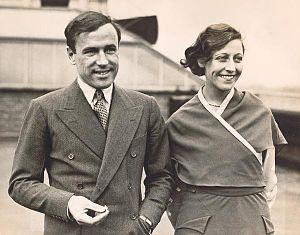
James Allan Mollison est un aviateur pionnier écossais, né le 19 avril 1905 et décédé le 30 octobre 1959. Il a établi plusieurs records au cours du développement de l'aviation dans les années 1930. Il fut marié à Amy Johnson, aviatrice elle aussi.
Amy Johnson, née le 1ᵉʳ juillet 1903 à Kingston-upon-Hull et morte accidentellement le 5 janvier 1941 dans l'estuaire de la Tamise, est une aviatrice britannique, pionnière du vol en avion à moteur.